Athletics at the 1896 Summer Olympics – Men's shot put

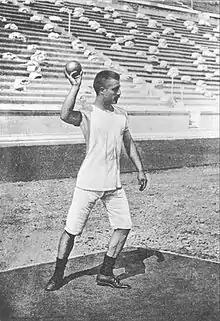
The shot put event

There was a single round of throwing. The format of the competition is unclear; it appears that each thrower received three throws and the top four after that received three more. The Official Report, though, says that "Five Competitors retired after a little while, only ... Gouskos and Mr Garret kept up the sport for a considerable length of time."